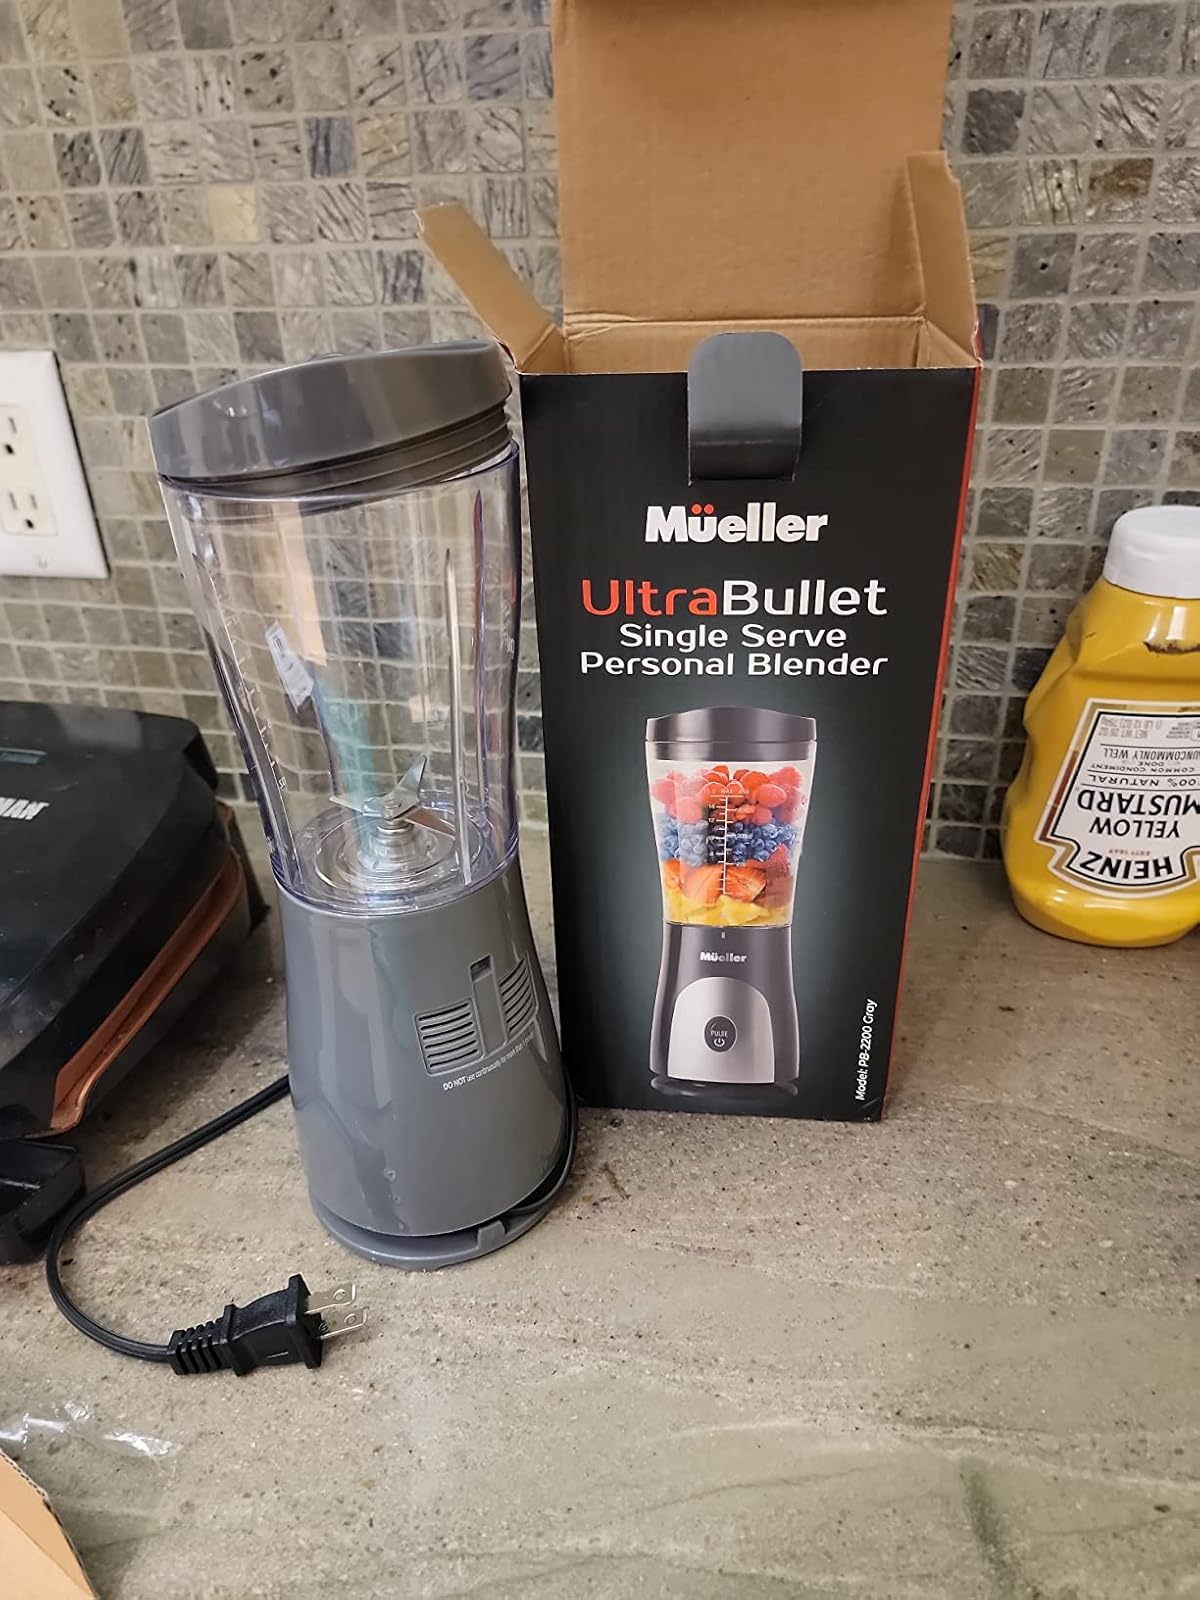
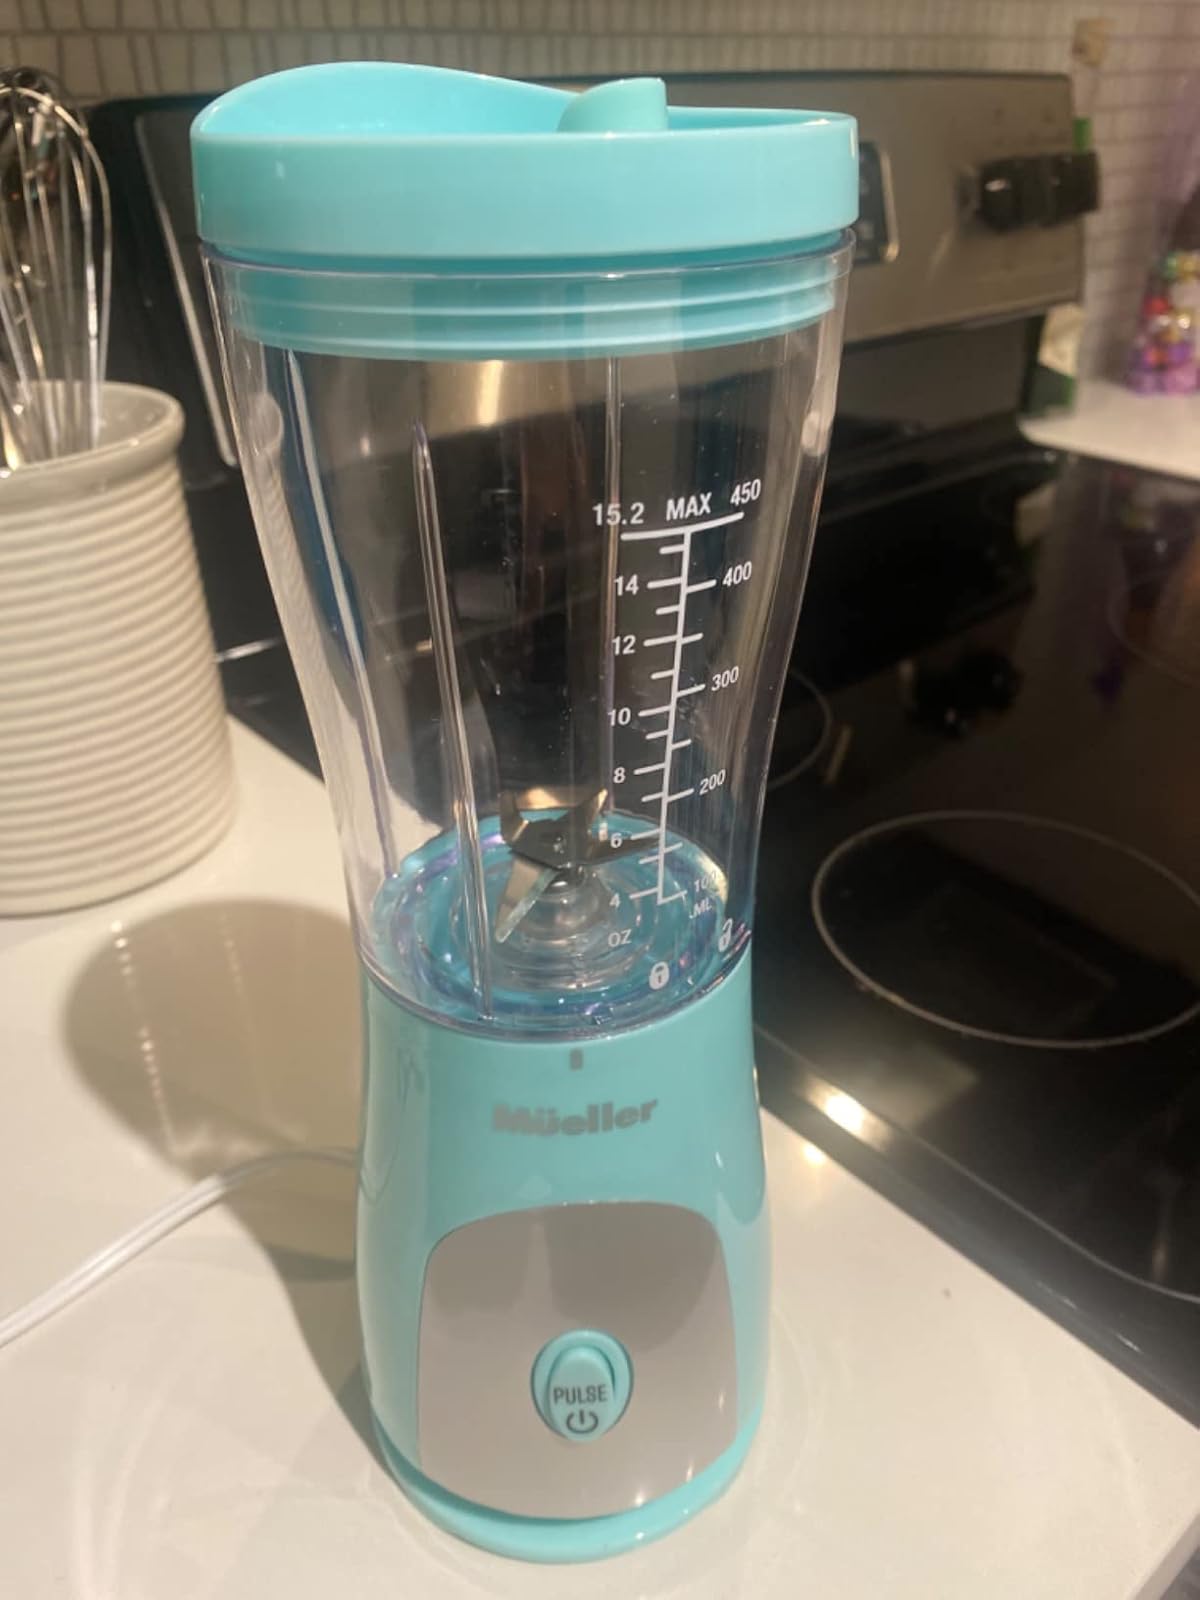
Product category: items_blender
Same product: no